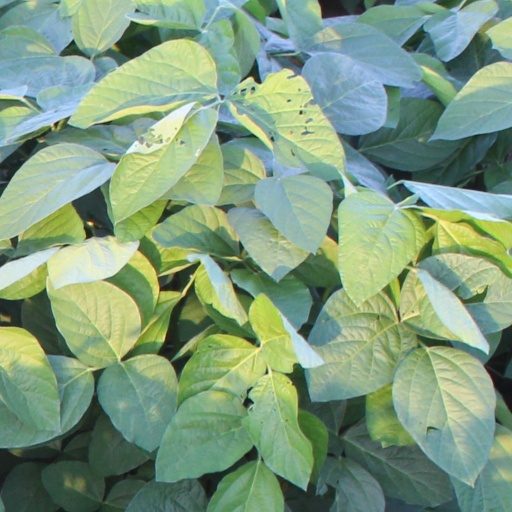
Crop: soybean